Grand Hotel et de Milan

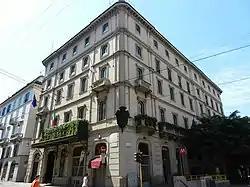
Milano - Grand Hotel et de Milan

The Grand Hotel et de Milan is a luxury hotel located in the centre of Milan, Italy.